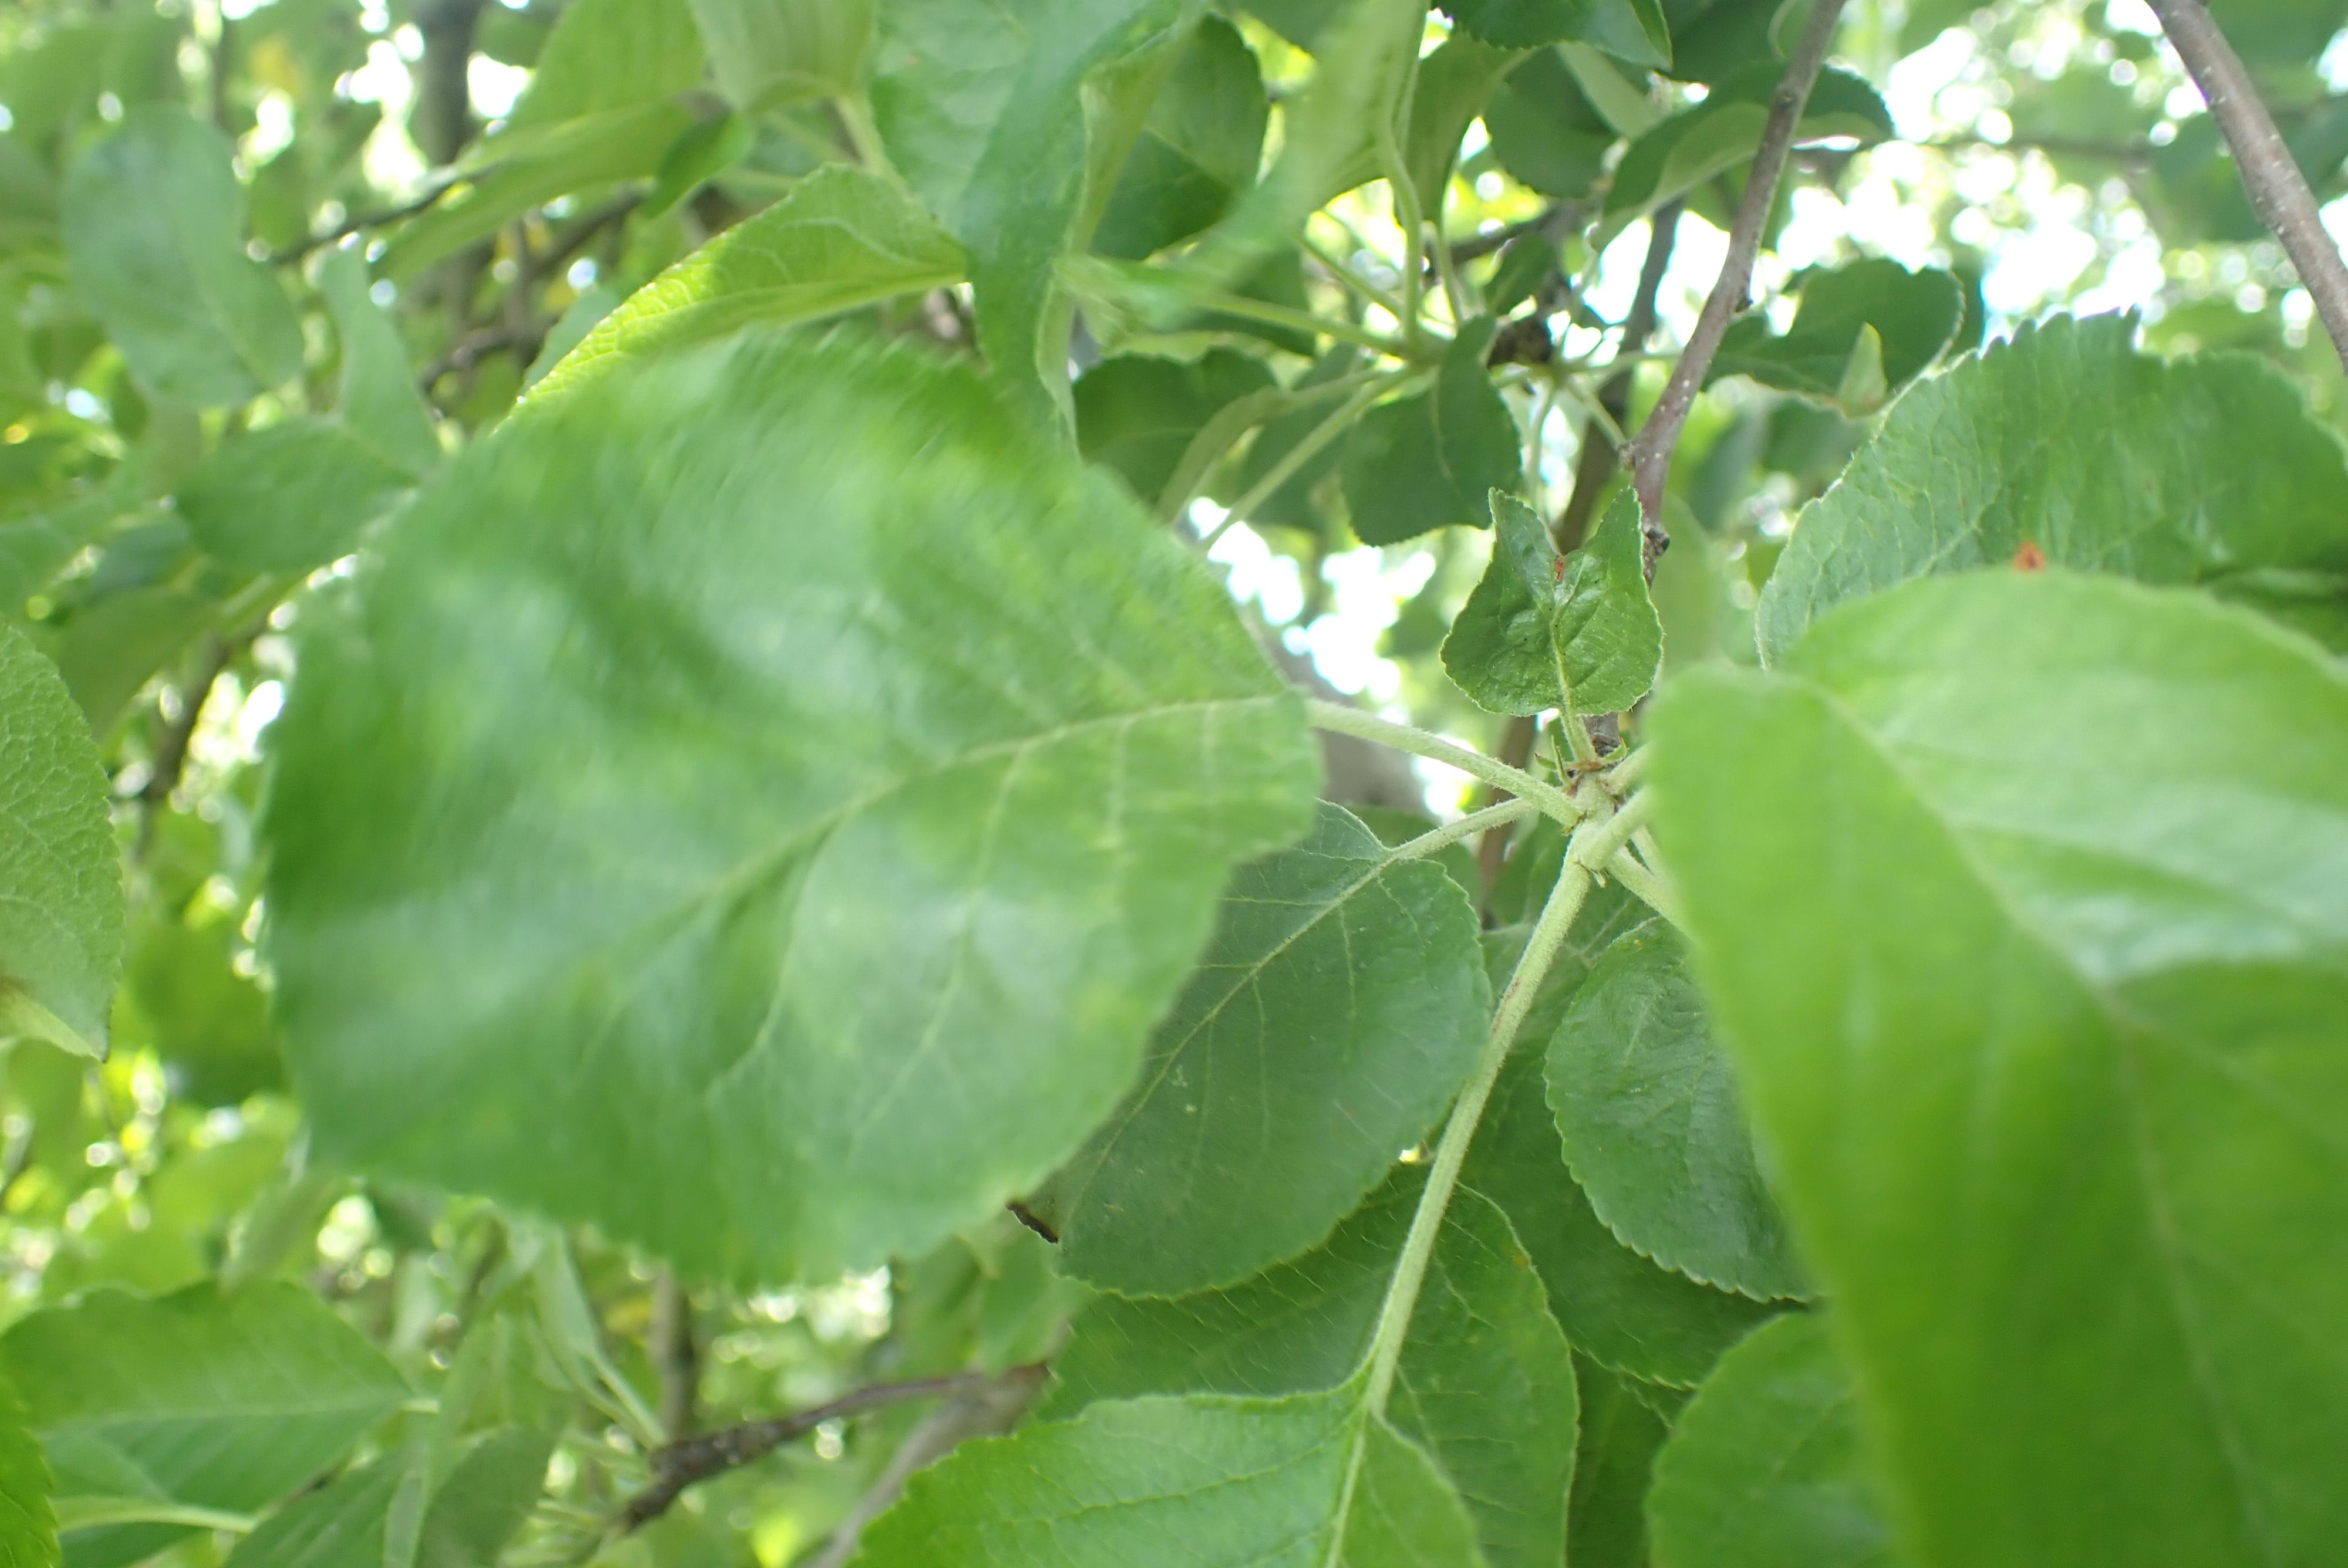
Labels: scab